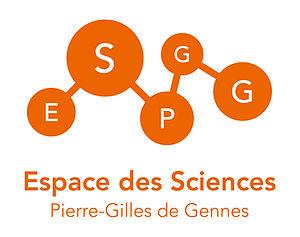
Espace des Sciences Pierre-Gilles de Gennes
L’École supérieure de physique et de chimie industrielles de la ville de Paris, ou ESPCI Paris, est l'une des 205 écoles d'ingénieurs françaises accréditées au 1ᵉʳ septembre 2019 à délivrer un diplôme d'ingénieur.